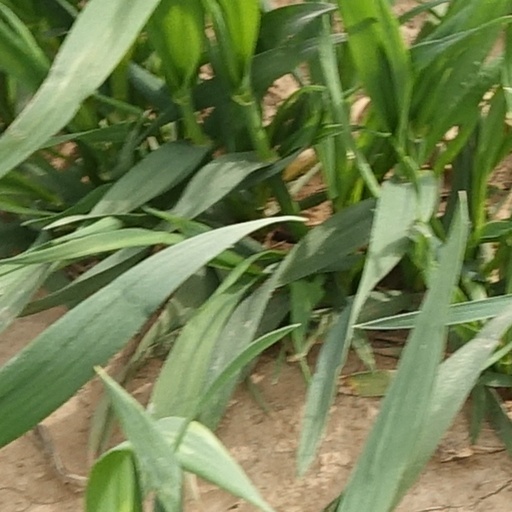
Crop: wheat